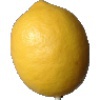
Label: Lemon 1